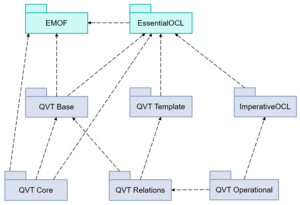
Construction des métamodèles du standard QVT (en bleu) à partir des métamodèles EMOF et OCL existants (en vert).
En ingénierie dirigée par les modèles, Query/View/Transformation, que l'on peut traduire par « Requête/Vue/Transformation », est un standard pour la spécification de transformations de modèles. Il fournit une architecture et des langages dédiés facilitant la génération de modèles à partir d'autres modèles. Défini pour la première fois en 2002 puis adopté en 2005 par l'Object Management Group, QVT fait partie du standard Meta-Object Facility. Il est à ce titre une composante importante de l'architecture dirigée par les modèles.